Sinomammut

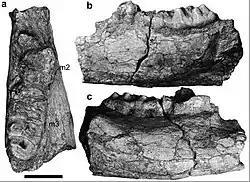
Surviving portion of GIOTC 0984-9-178, as seen from three different angles

It was known from the holotype, specimen GIOTC 0984-9-178, which was a single fragmentary mandible found in the 1990s, however, most of the specimen has been lost, leaving only the right ramus and an "in-situ" photograph of the mandible. The surviving ramus, known as the "Yanghecun specimen", was collected in 1999 in the Neogene-aged Xihe Linxian Basin in Miocene-aged deposits by Zhao Desi. The left branch of the jaw was lost during the salvage and is only documented by a photo of the fossil "in situ".